Lockout (film)

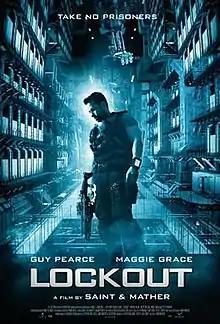
Theatrical release poster

Lockout (also known as MS One: Maximum Security) is a 2012 English-language French science fiction action film directed by James Mather and Stephen Saint Leger from a script written by Mather, Saint Leger, and Luc Besson (with Besson serving also as executive producer through EuropaCorp). It stars Guy Pearce, Maggie Grace, Vincent Regan, Joe Gilgun, Lennie James and Peter Stormare. The film marks the feature directorial debut for both Mather and Saint Leger. The plot follows Snow (Pearce), a man framed for a crime he did not commit, who is offered his freedom in exchange for rescuing the President's daughter Emilie (Grace) from the orbital prison "MS One", which has been taken over by its inmates, led by Alex (Regan) and his psychotic brother Hydell (Gilgun).